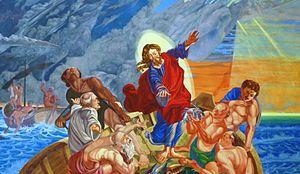
La basilique de Barcellona Pozzo di Gotto ou église Saint-Sébastien ou église de Barcellona Pozzo di Gotto, nom complet Basilique Mineure Saint-Sébastien, est située sur la place du Duomo de la ville de Barcellona Pozzo di Gotto, dans la province de Messine, en Sicile.